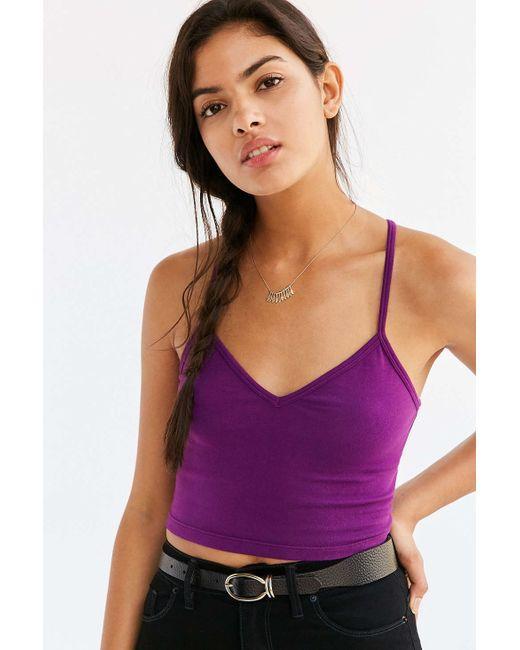
Magentafarbenes ärmelloses Oberteil mit V-Ausschnitt für lässige Ausflüge